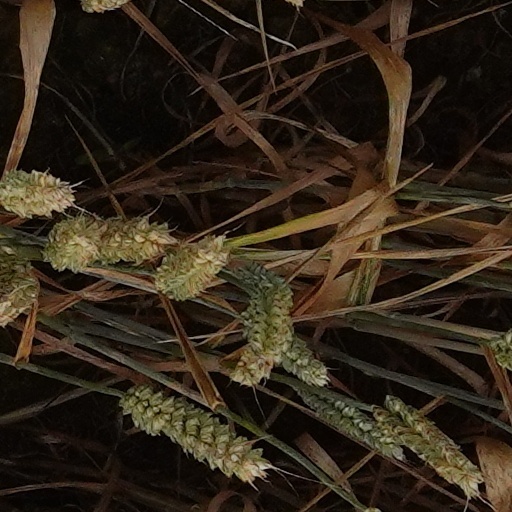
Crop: wheat